Xinovrysi

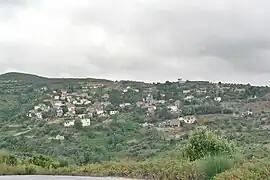

Xinovrysi (before 1927: Μπεστίνικα - "Bestinika") is a village in the Pelion area in Magnesia, Greece. It is part of the municipal unit of Argalasti. Xinovrysi is 3.5 km northeast of Argalasti, 7 km north of Promyri and 30 km southeast of Volos. The community includes the village Potistika.